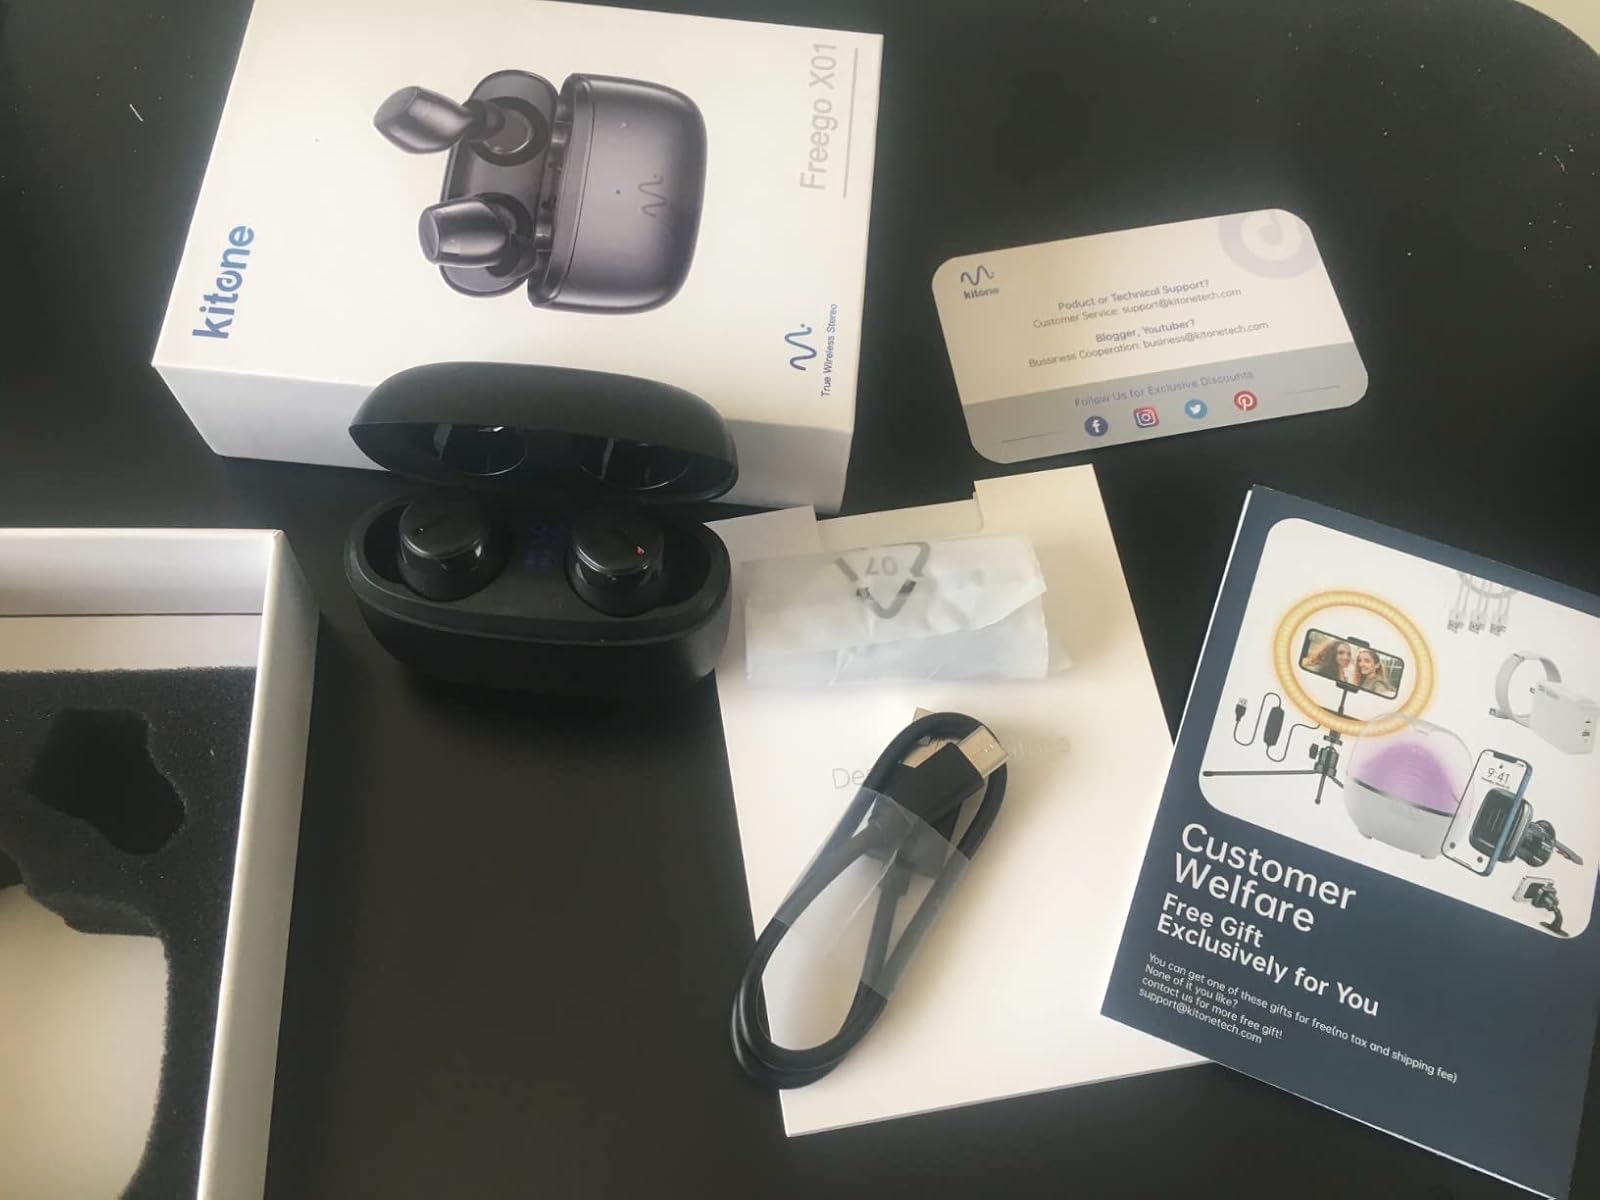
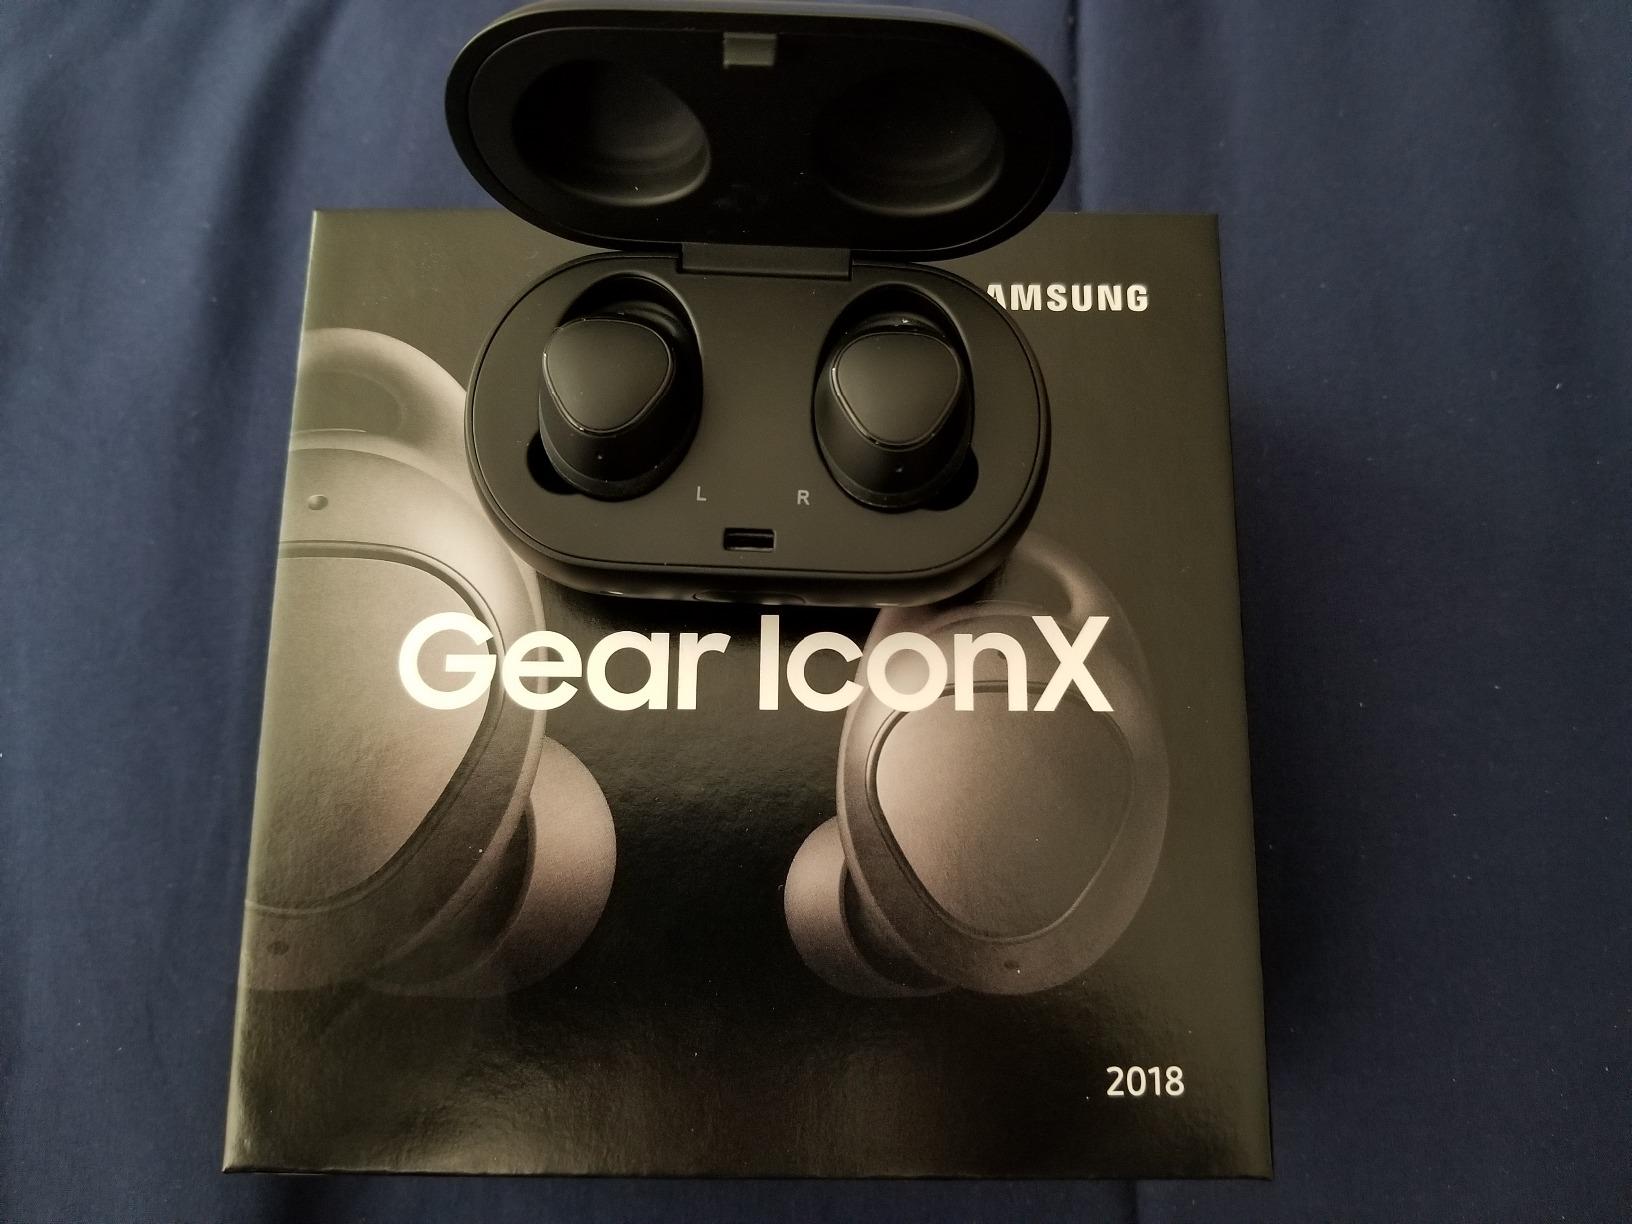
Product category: earbuds
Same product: no